Ron Reagan

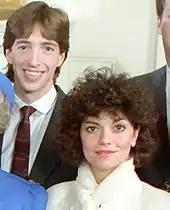
Reagan with his wife Doria in 1985

Reagan lives in Seattle. He married Doria Palmieri, a clinical psychologist, in 1980. She died in 2014 from neuromuscular disease. They had no children. He married Federica Basagni in July 2018.